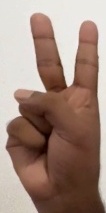
ASL sign: 2